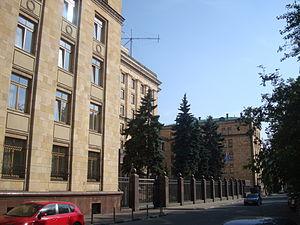
Ceci est une liste des représentations diplomatiques de la République tchèque. Sont exclus les consulats honoraires et les «centres tchèques», bureaux sans statut diplomatique chargés de promouvoir le commerce, le tourisme et la culture tchèque à l'étranger.
Ceci est une liste des représentations diplomatiques en Russie. En tant que plus grand pays du monde, membre permanent du Conseil de sécurité des Nations Unies, puissance régionale en Europe et en Asie et principal État successeur de l'Union soviétique, la Fédération de Russie accueille une importante communauté diplomatique dans sa capitale, Moscou. Moscou abrite 148 ambassades, de nombreux pays ont également des consulats généraux et des consulats dans tout le pays.